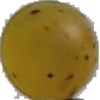
Label: white_grape